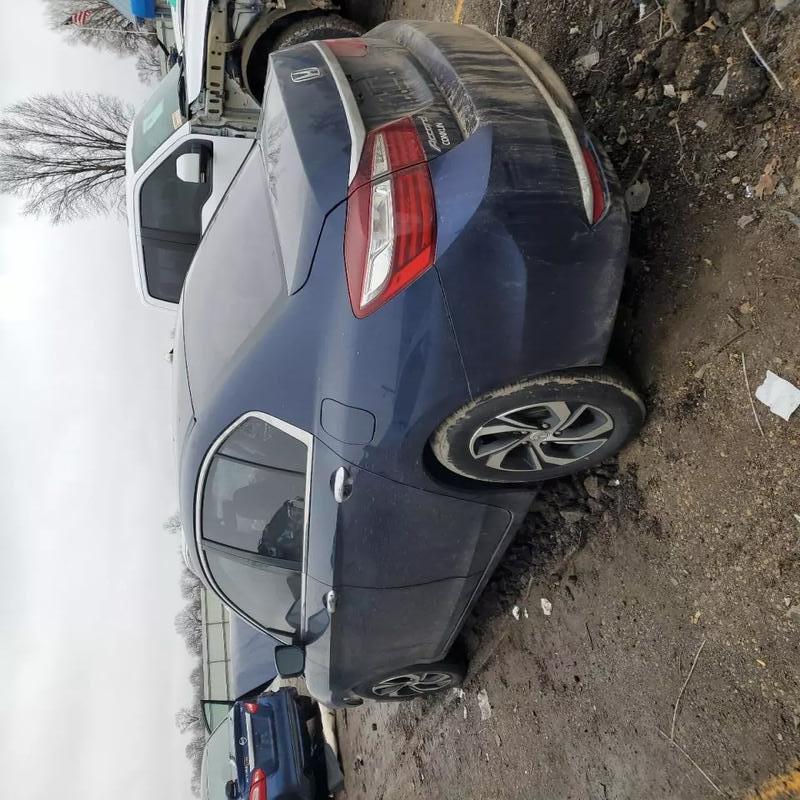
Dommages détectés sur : plaque d'immatriculation avant, pare-choc avant, aile avant gauche, porte avant gauche, porte arrière gauche, aile arrière gauche, pare-choc arrière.
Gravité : majeur